Orchestration

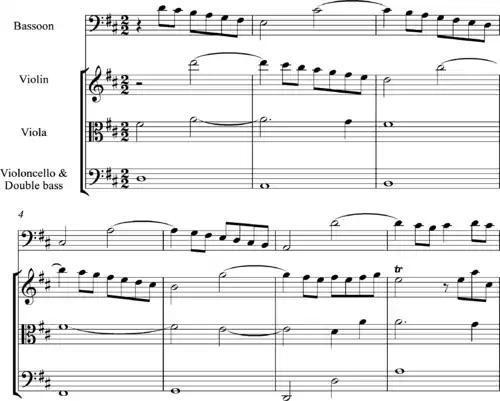
'L'Entrée de Polymnie' from "Les Boréades" by Rameau.

In contrast, Bach's deployment of his instrumental forces in the opening movement of his "St John Passion" evokes a much darker drama: